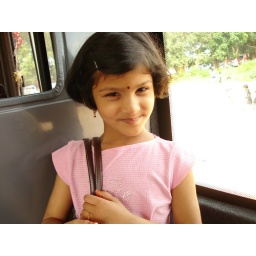
ammadu with my hand bag in bus